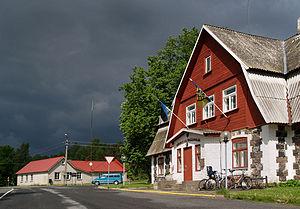
Tõstamaa est un bourg de l’ouest de l’Estonie situé dans la commune de Tõstamaa. Il est le chef-lieu de la commune du même nom. Il comprenait 572 habitants en 2011.
La commune de Tõstamaa est une municipalité rurale estonienne de la région de Pärnu qui s’étend sur 261 km². Sa population est de 1 381 habitants.